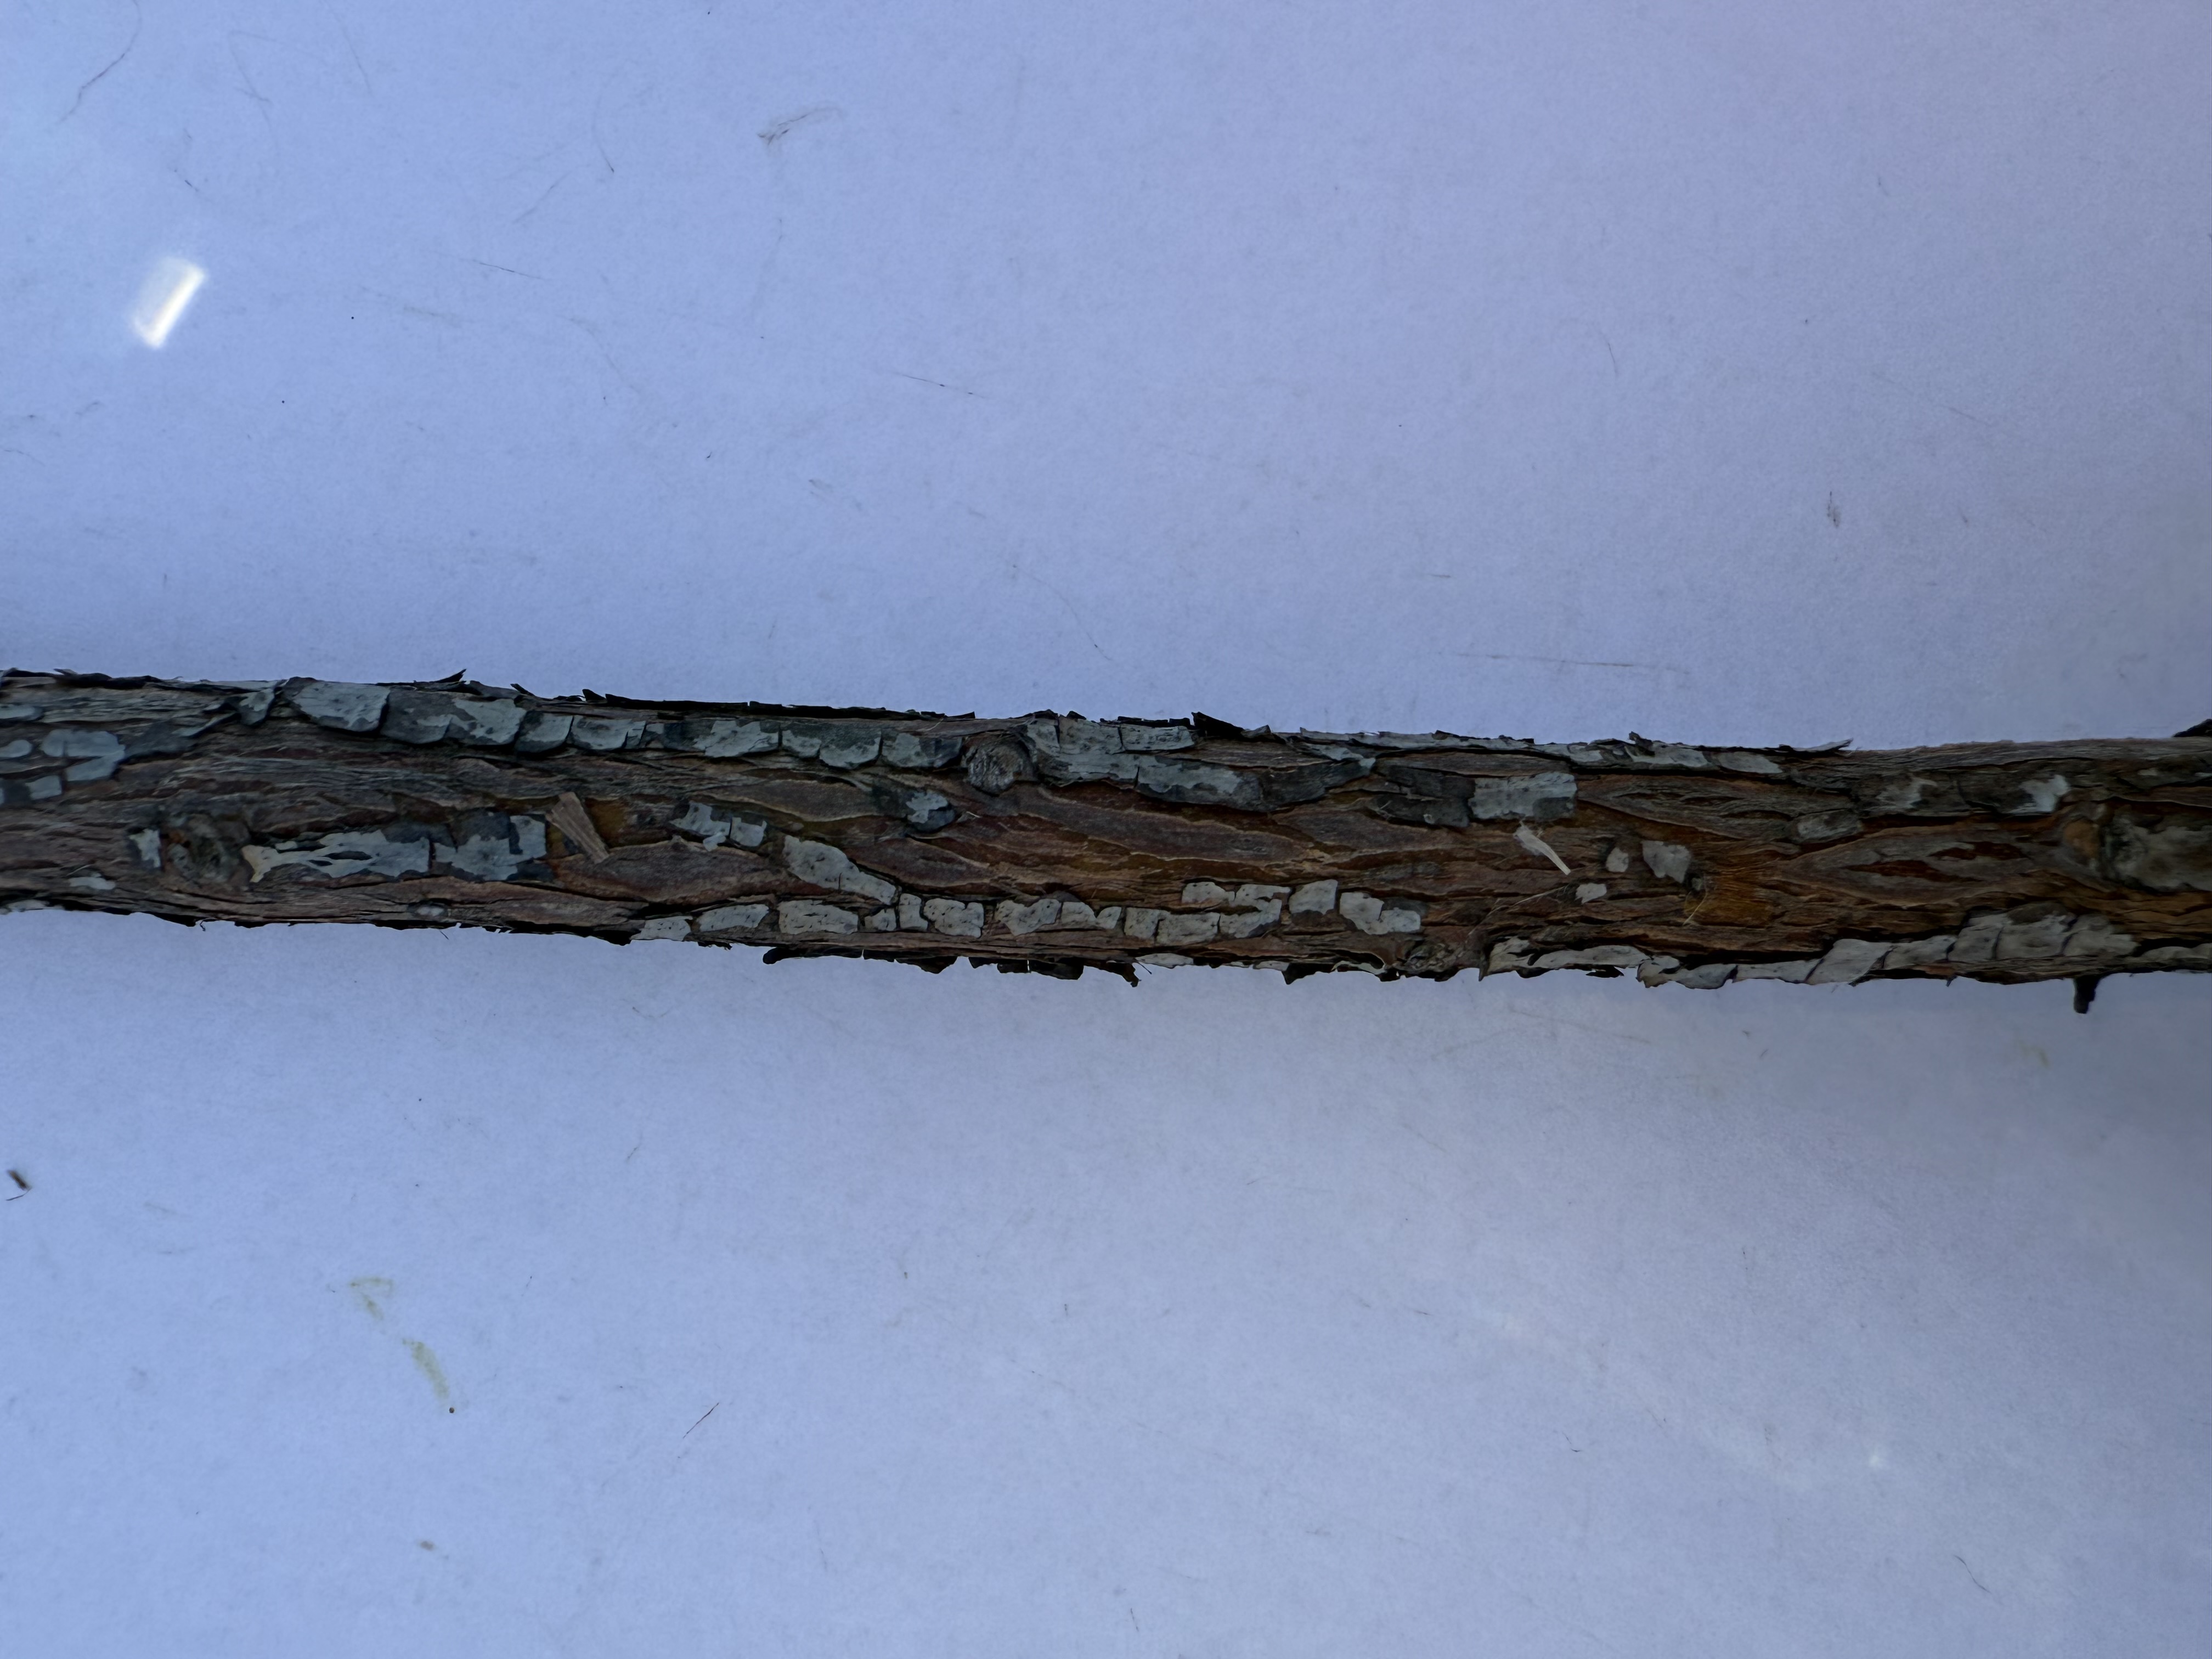
Variety: Wild Strawberry